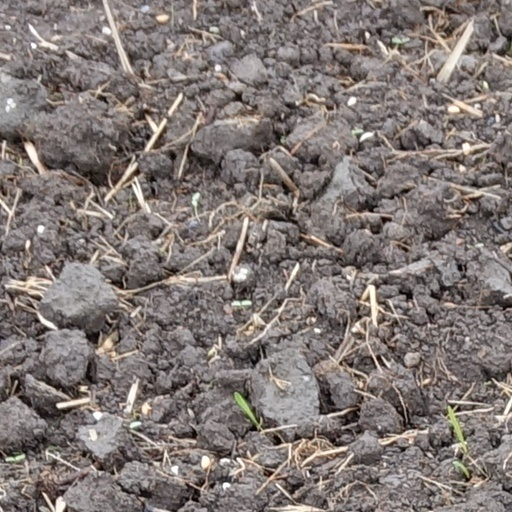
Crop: wheat